Manning M. Kimmel

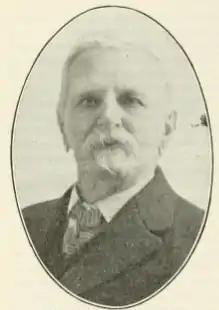
Kimmel, photographed in 1910

After the end of the war, fearing reprisals like many Confederate veterans, Kimmel fled Houston on horseback to Mexico City and became a civil engineer there, working on the construction of the railroad connecting Mexico City and Vera Cruz (or Imperial Mexican Railway), before coming back to Cape Girardeau, Missouri in 1866. While in Mexico, he served as a mercenary for Maximilian I, according to contemporary letters Kimmel wrote to his close friend and fellow 2nd Cavalry officer Fitzhugh Lee. He married Sibbella Lambert on December 28, 1868, and moved to Henderson, Kentucky, in 1872, where he worked as a civil engineer and superintendent for the Saint Bernard Mining Company at St. Charles. Kimmel had seven children, including Husband E. Kimmel (born 1882), who went on to command the United States Pacific Fleet during the Pearl Harbor attack. He worked as a civil engineer until 1884, when he resigned from the company, and was a coal dealer and real estate agent from 1885. Kimmel lived in Henderson for the rest of his life, serving on its school board and city council. Kimmel died of a cerebral hemorrhage at his home on February 27, 1916, at age 83, and was buried in the city's Fernwood Cemetery. A state historical marker was later placed at his home in Henderson, at 512 North Green Street.